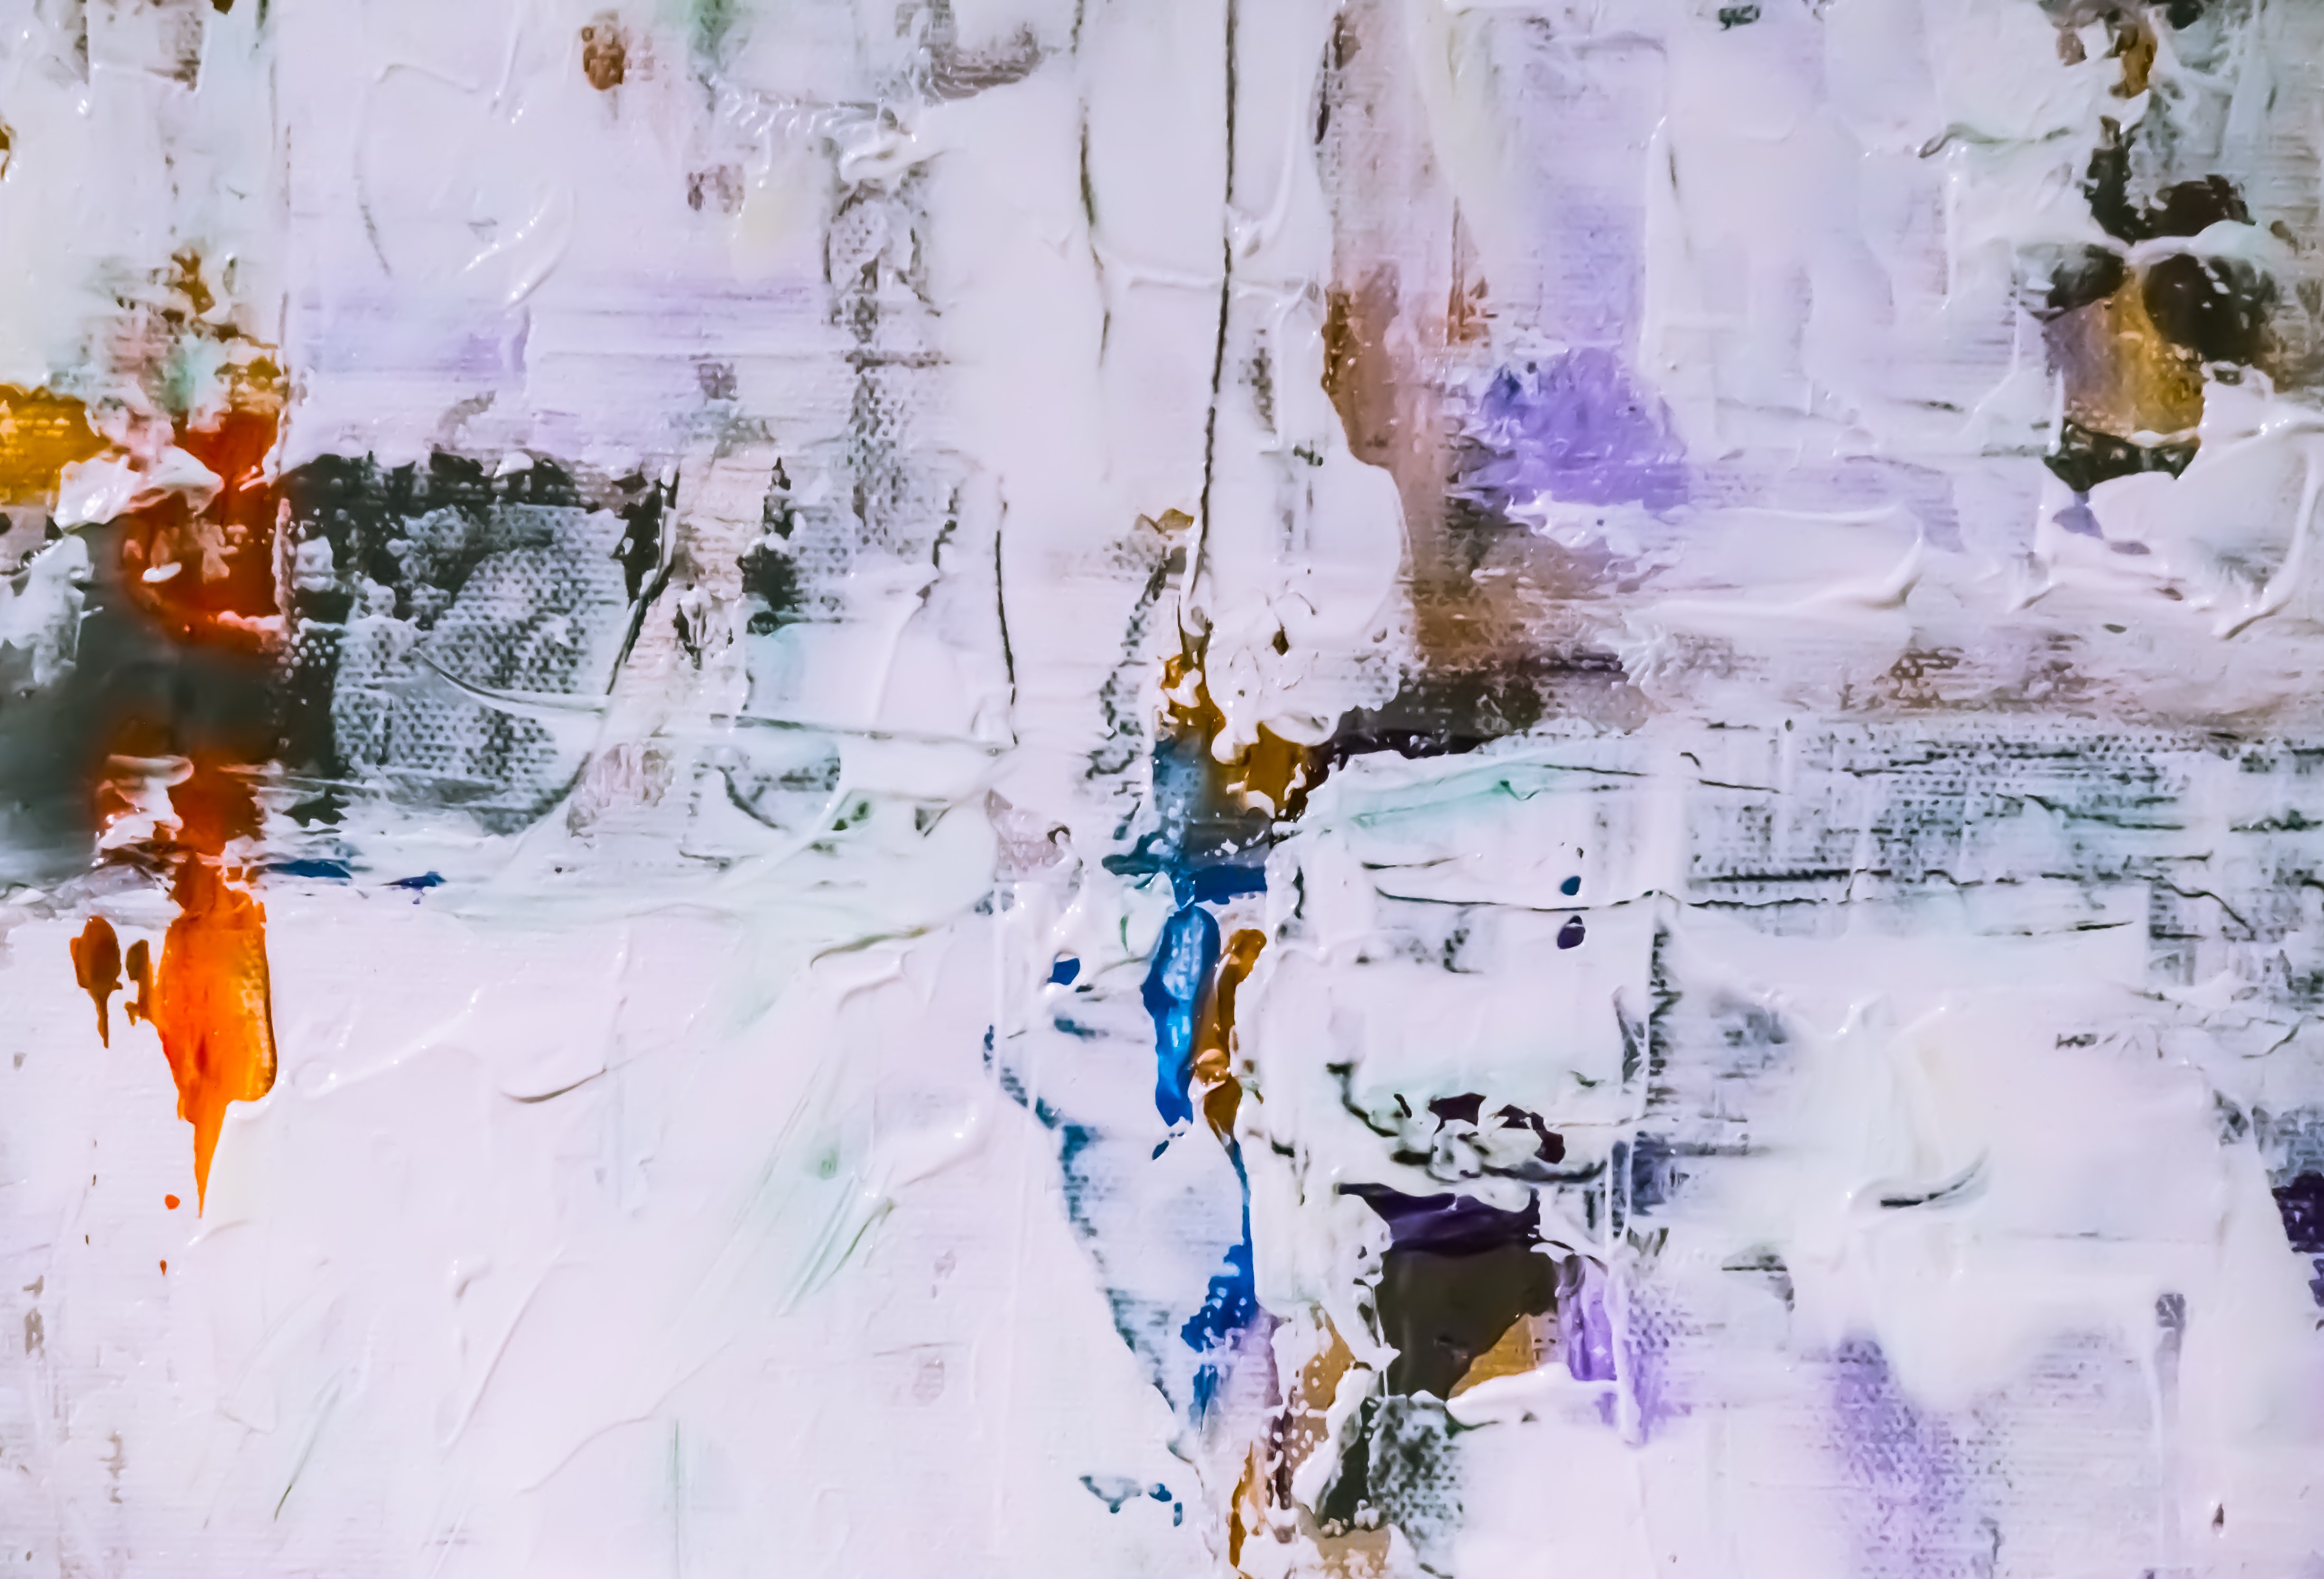
painting, art, watercolor paint, ice, modern art, paint, winter, acrylic paint, artwork, still life, visual arts